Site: brandenburg
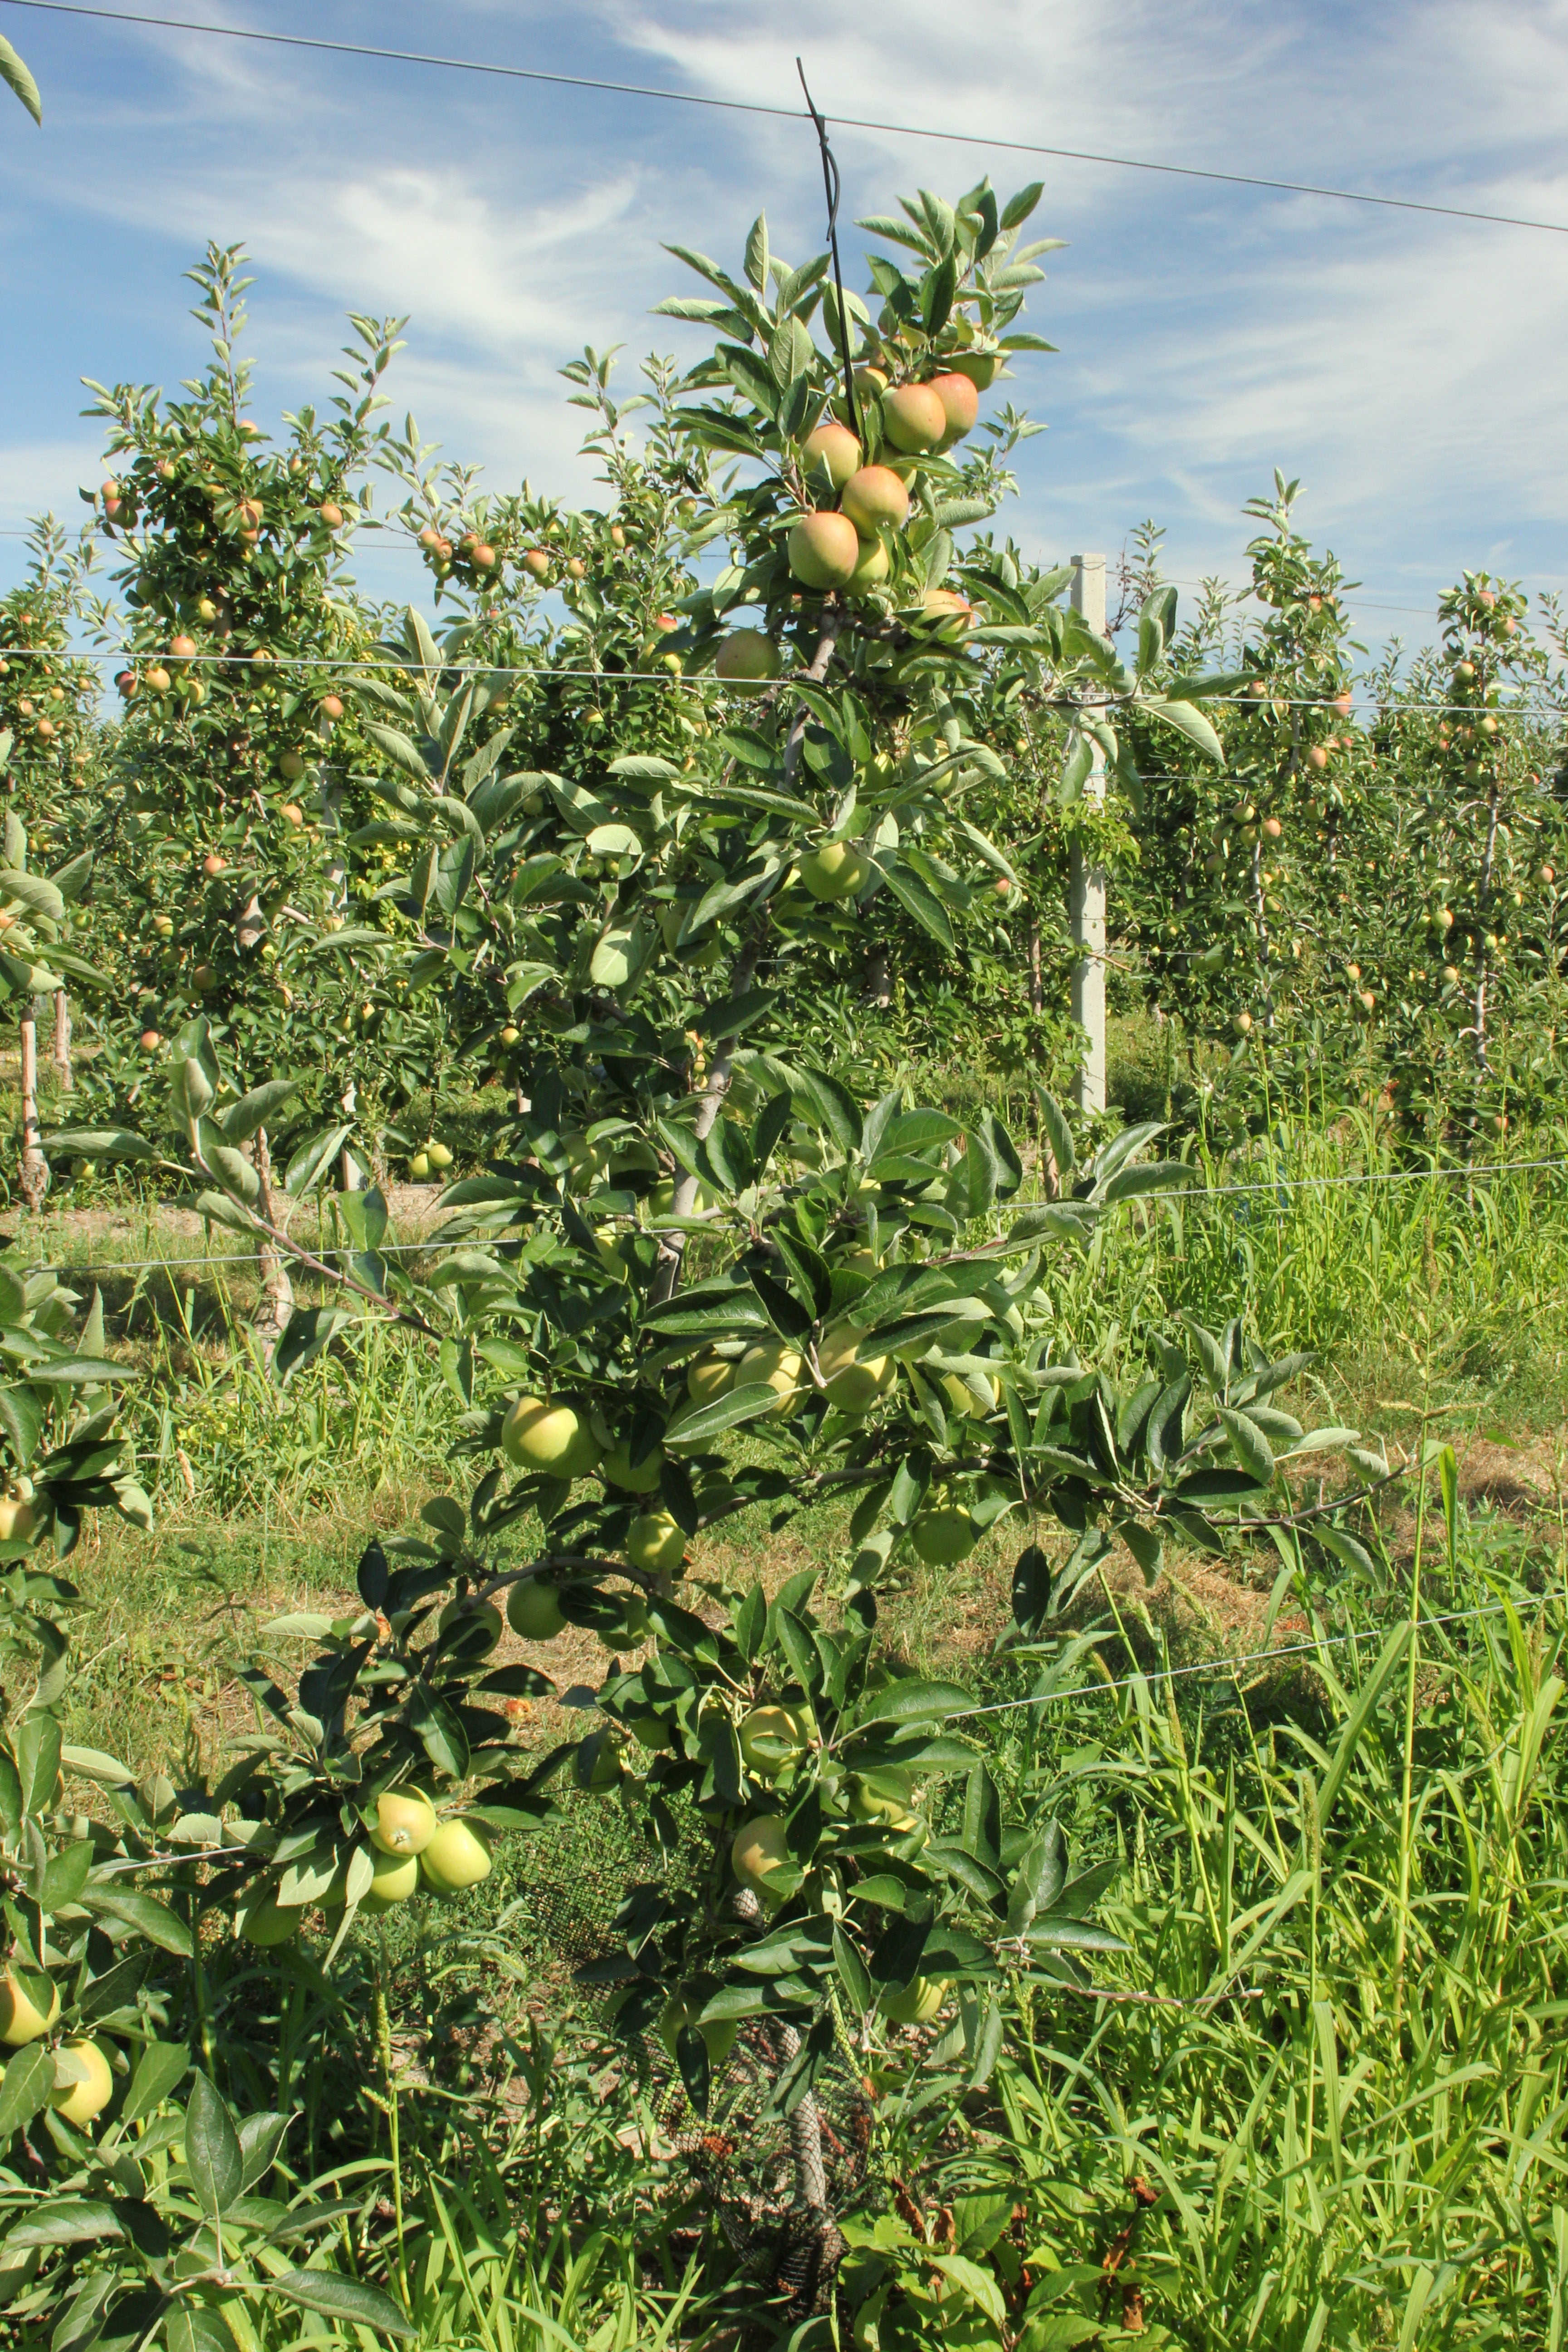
Growth stage (BBCH 77): Development of fruit